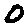
Label: 0